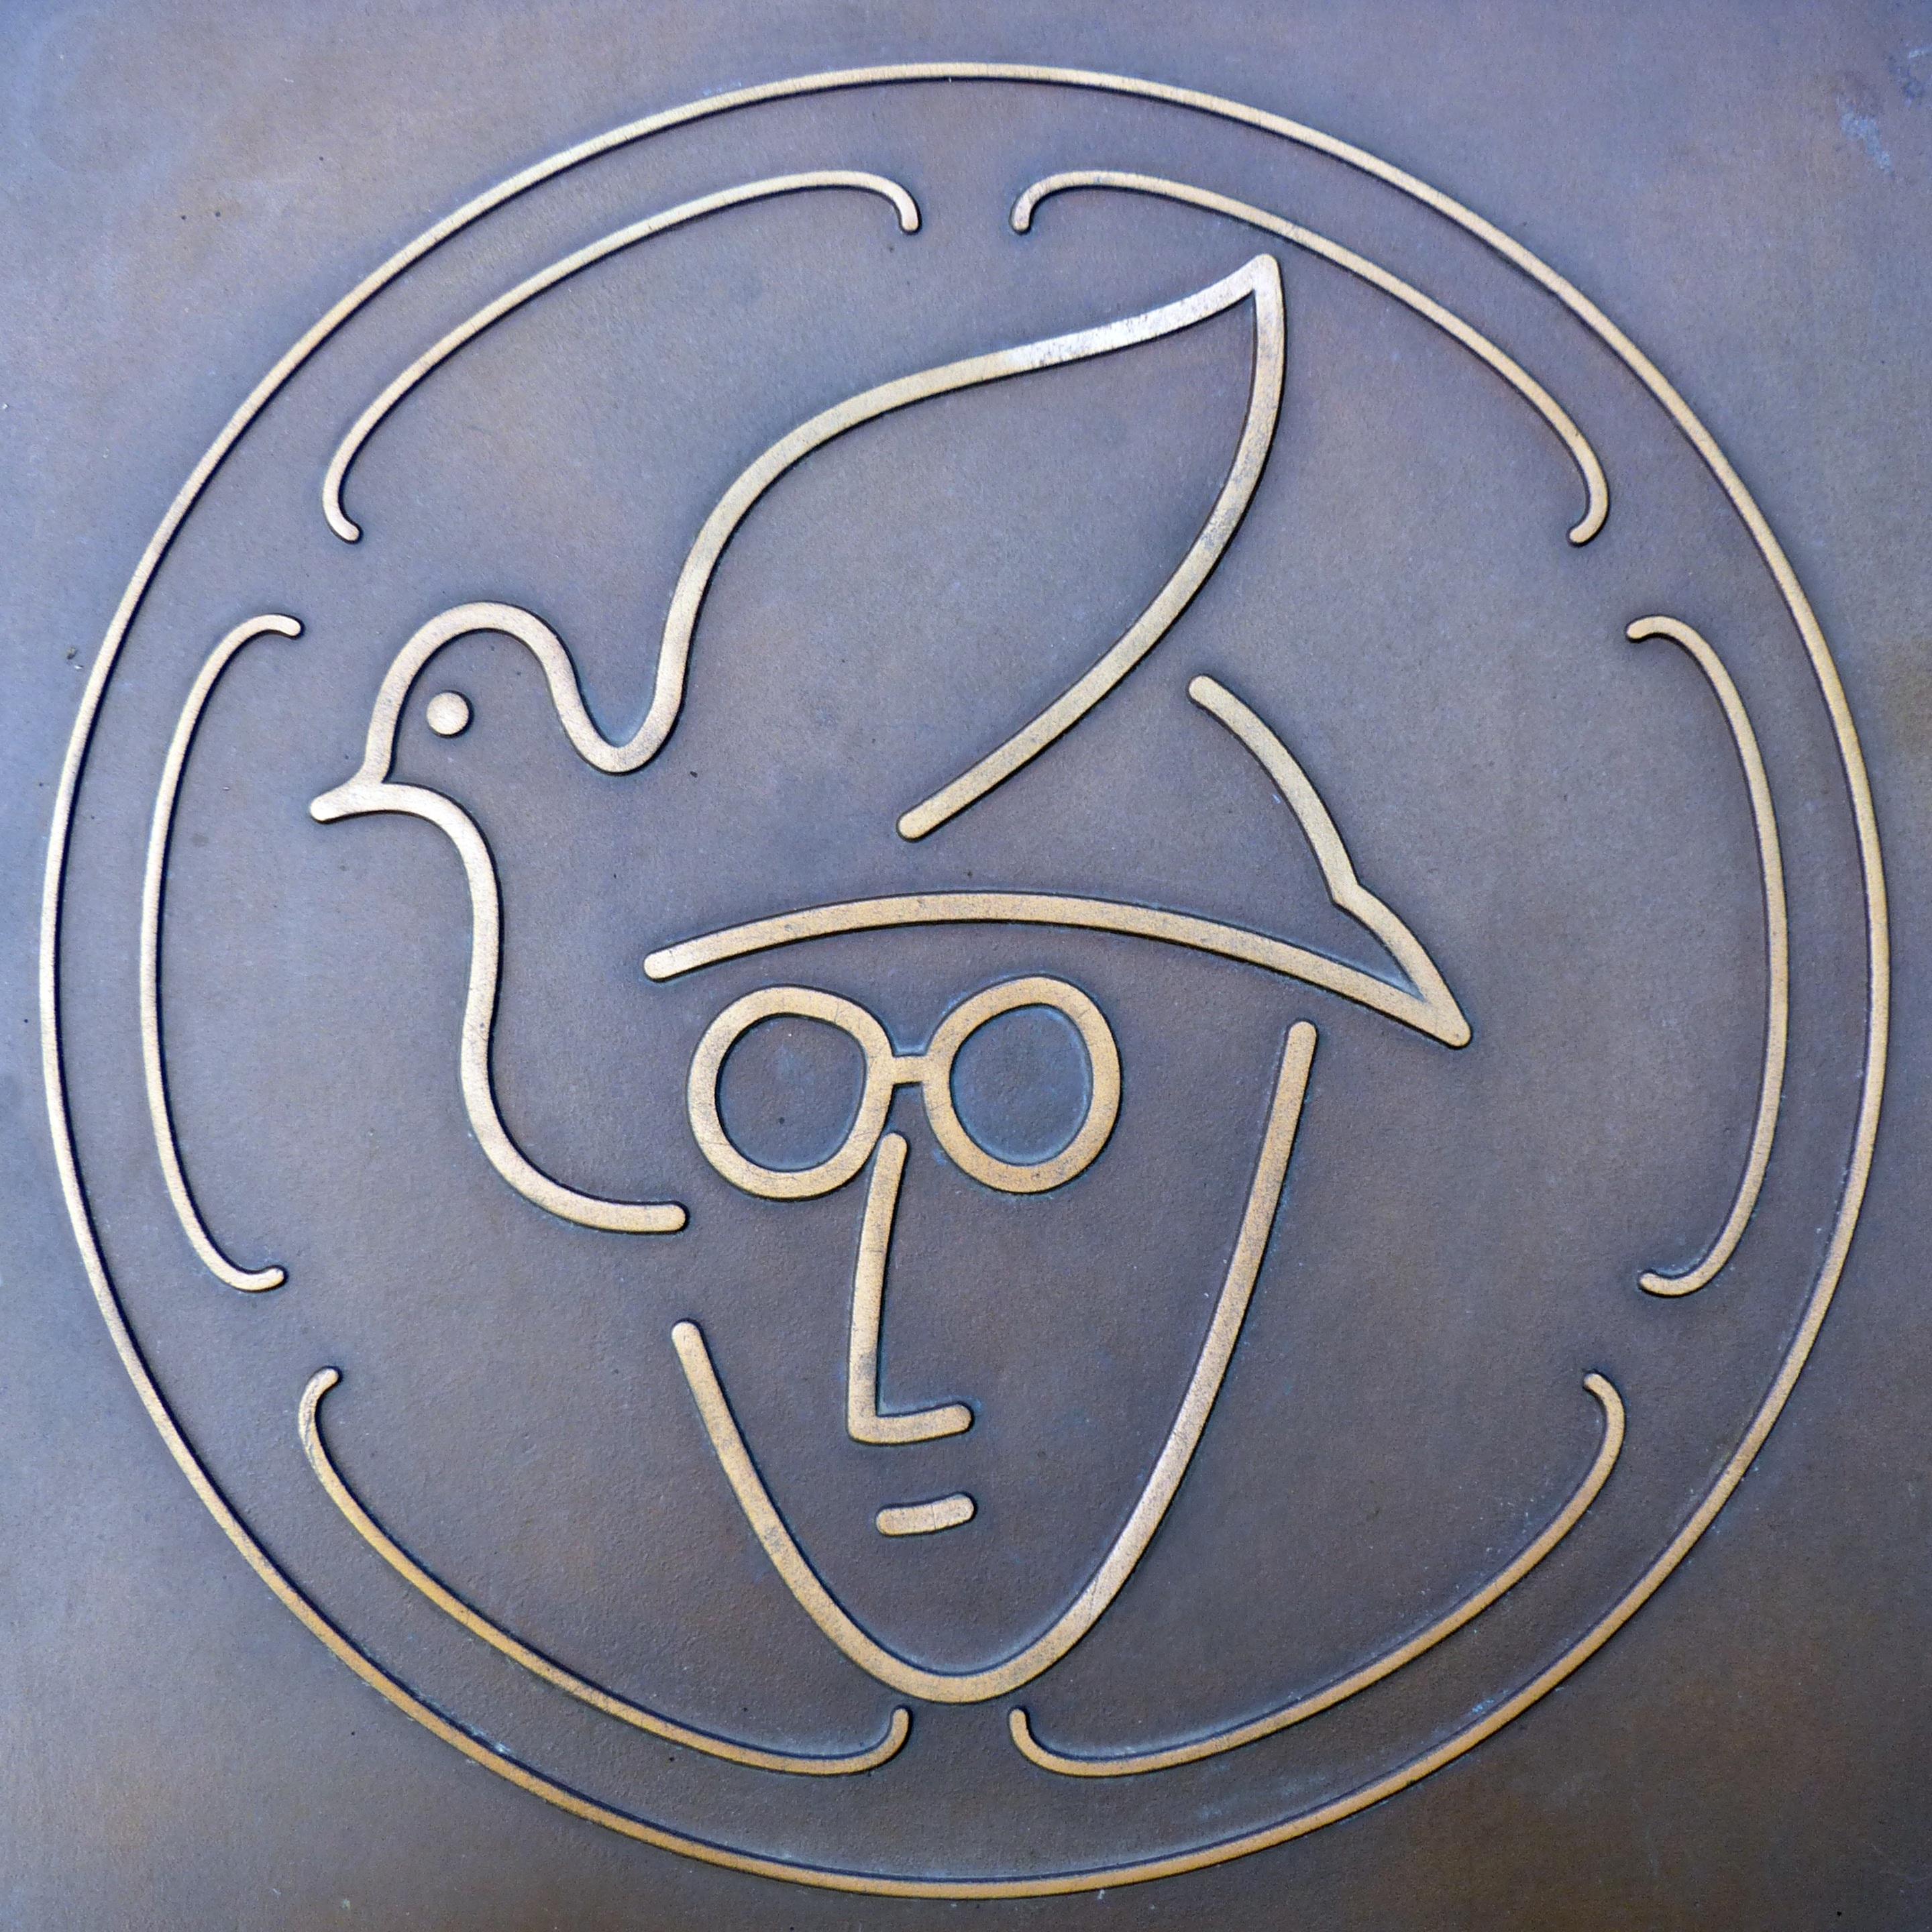
number, metal, material, circle, font, art, iron, calligraphy, beatles, memorial plaque, john lennon, plackette, peace dove, house numbering